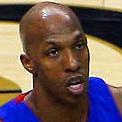
Age: 31